José Juan Tablada

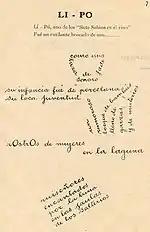
An example calligram from "Li-Po y otros Poemas" (1920)

From early on, he became interested in Japanese aesthetics and travelled to Japan for some months in 1900. This left its influence on his work and culminated in a book on the artist Hiroshige (1914) and a general work, "En el país del sol" (In the land of the sun, 1919). The latter was made up of a selection of his articles on Japanese subjects over the years, in particular those arising from his 1900 visit. In addition he had brought back a large collection of ukiyo-e prints that are now in the National Library of Mexico.